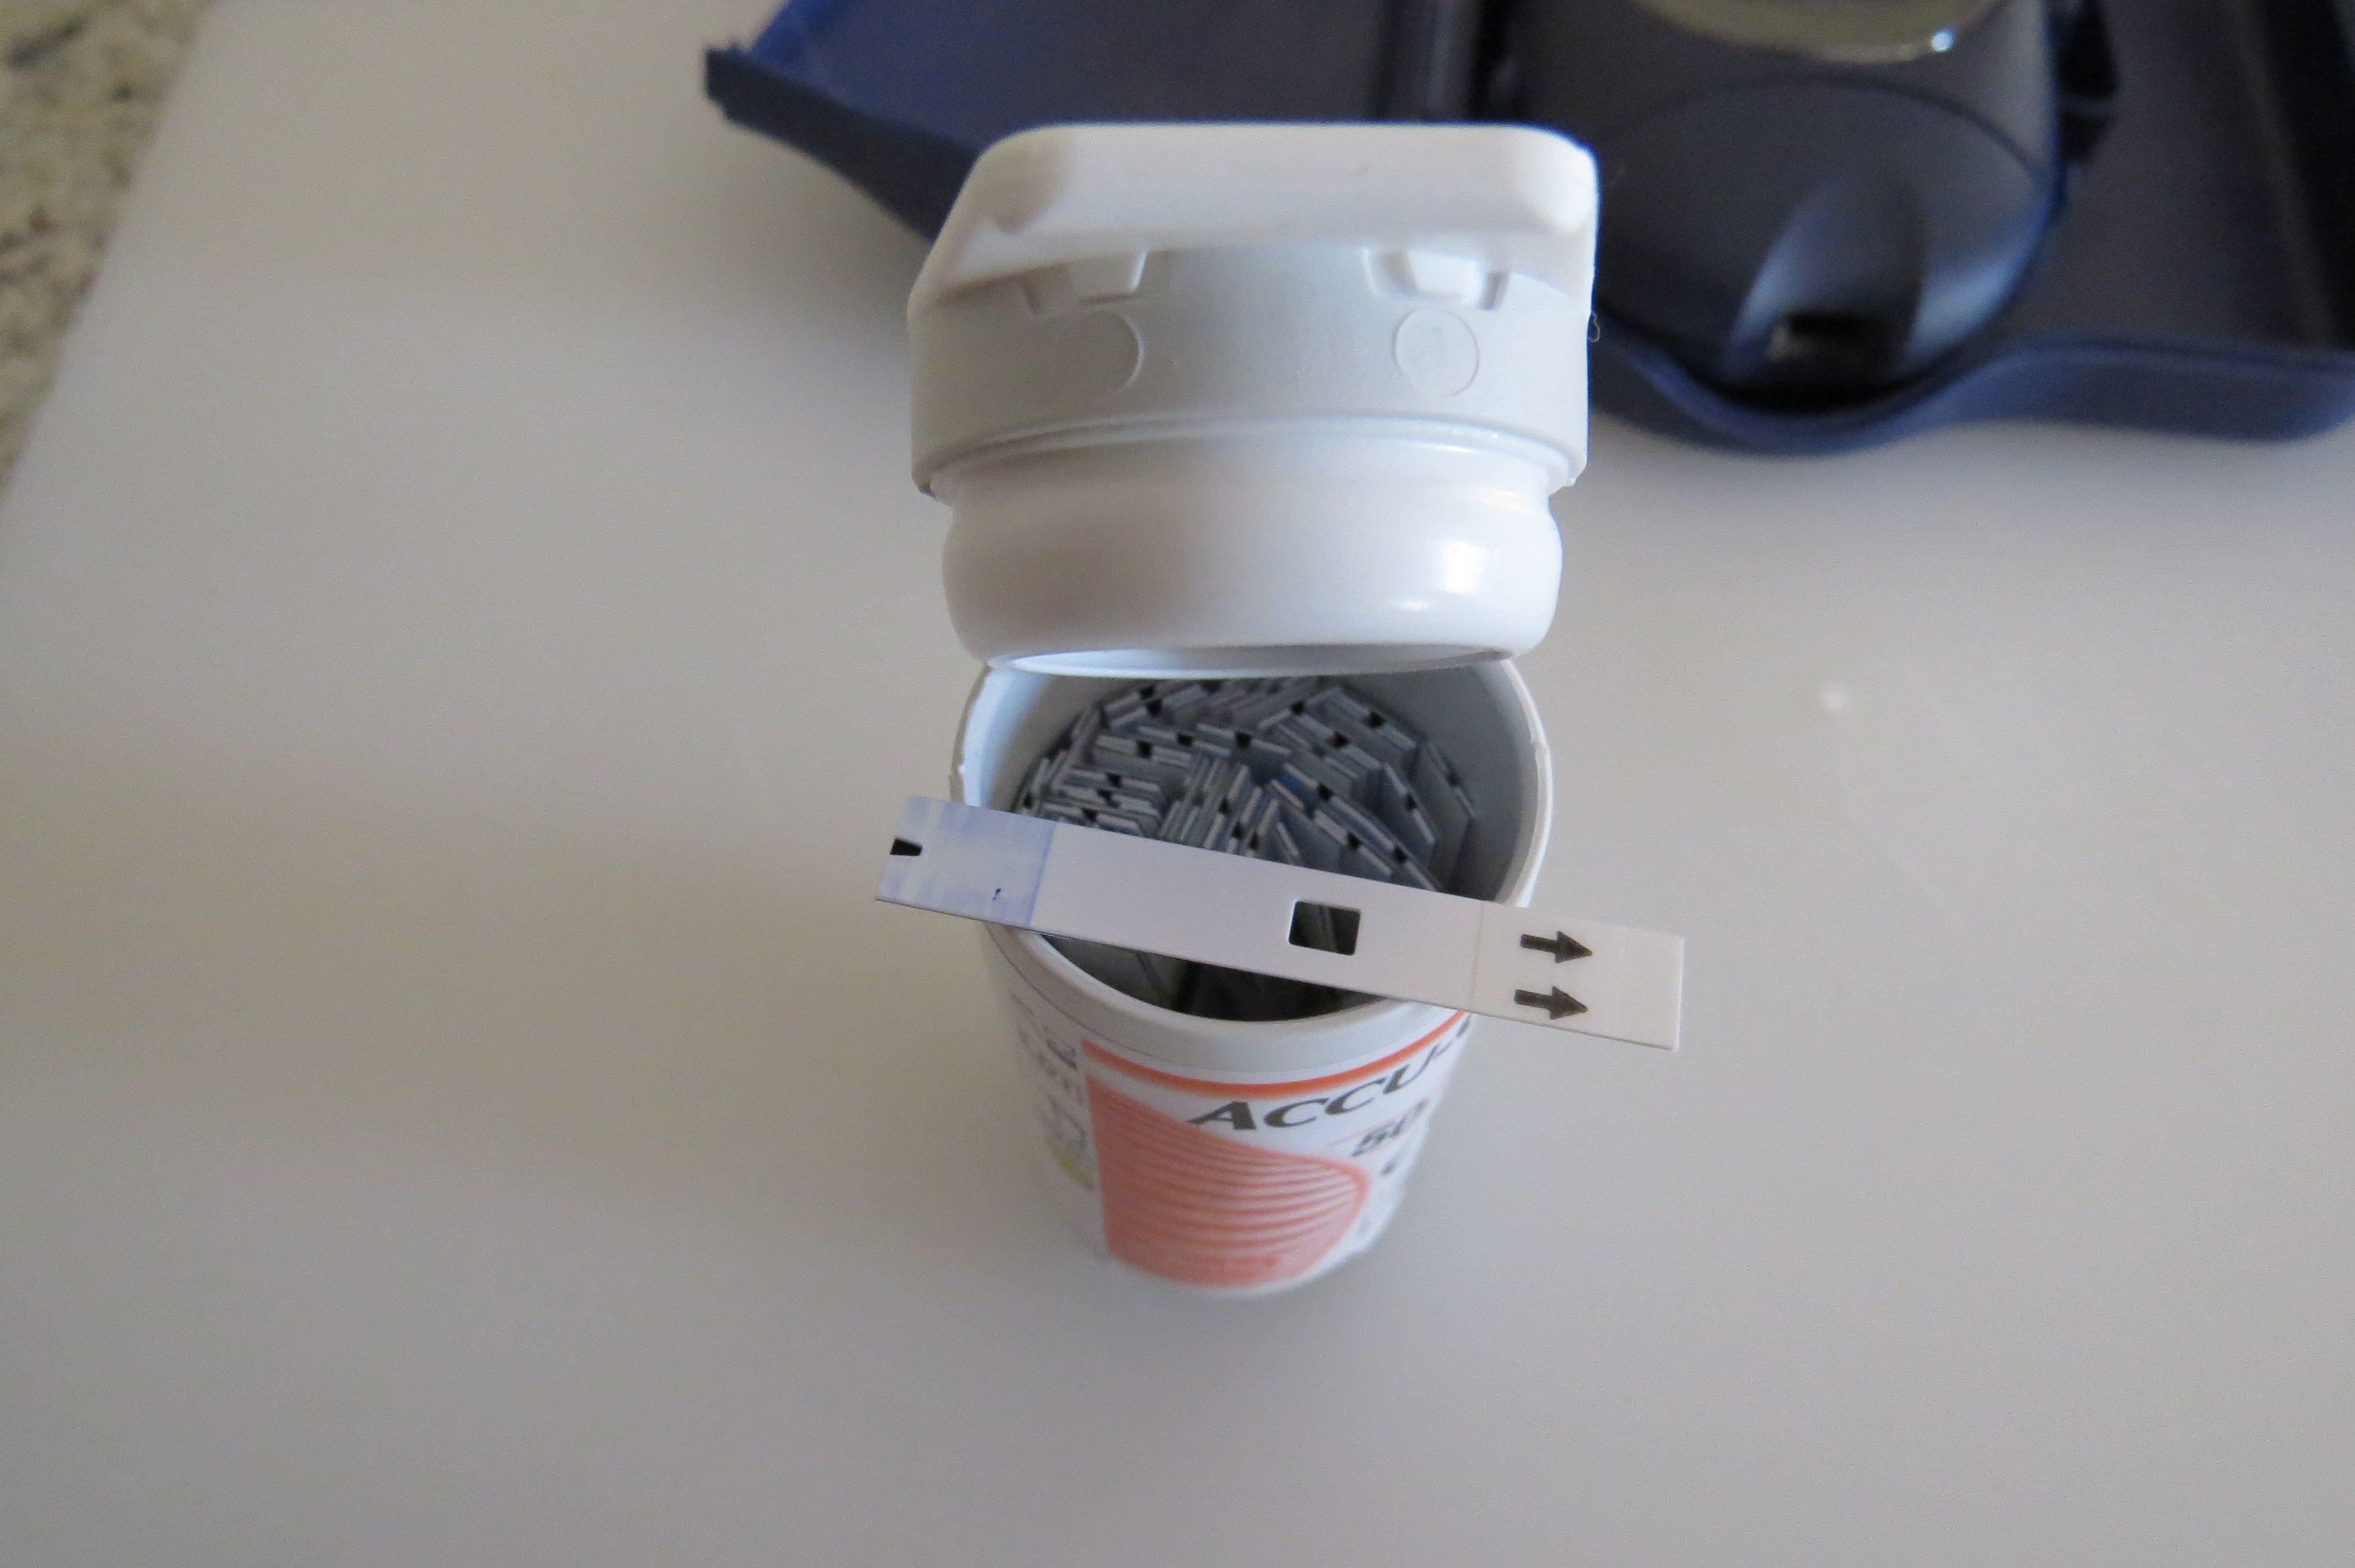
hand, people, white, equipment, human, lighting, health, product, blood, sugar, hands, fingers, needles, pain, instruments, displays, insulin, diabetes, glucose, sticks, monitors, medical, illness, samples, cares, healthcare, disease, examining, diabetic, hypoglycemia, chronic, meters, patients, tests, medicines, hospitals, measurements, pricks, diets, injections, examinations